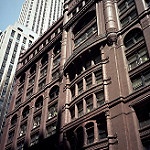
Scene: Outdoor